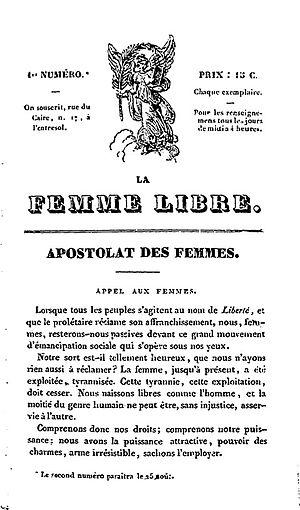
Couverture du n° 1 du premier journal réalisé et écrit par des femmes pour des femmes au XIXe siècle
La Femme libre, est le premier titre de la « brochure » fondée en 1832 par Marie-Reine Guindorf et Jeanne-Désirée Véret. Il s'agit du premier journal féministe français, réalisé et publié uniquement par des femmes.